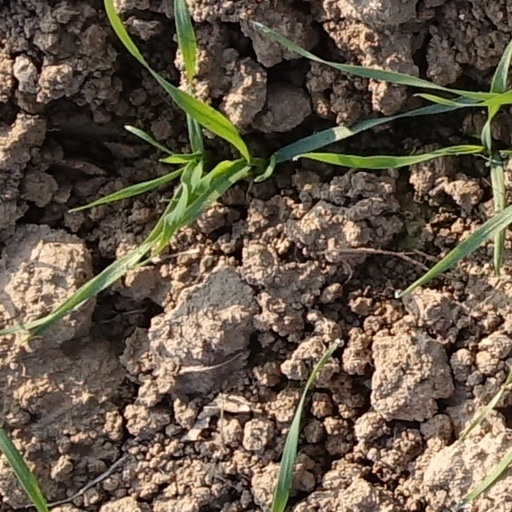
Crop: wheat